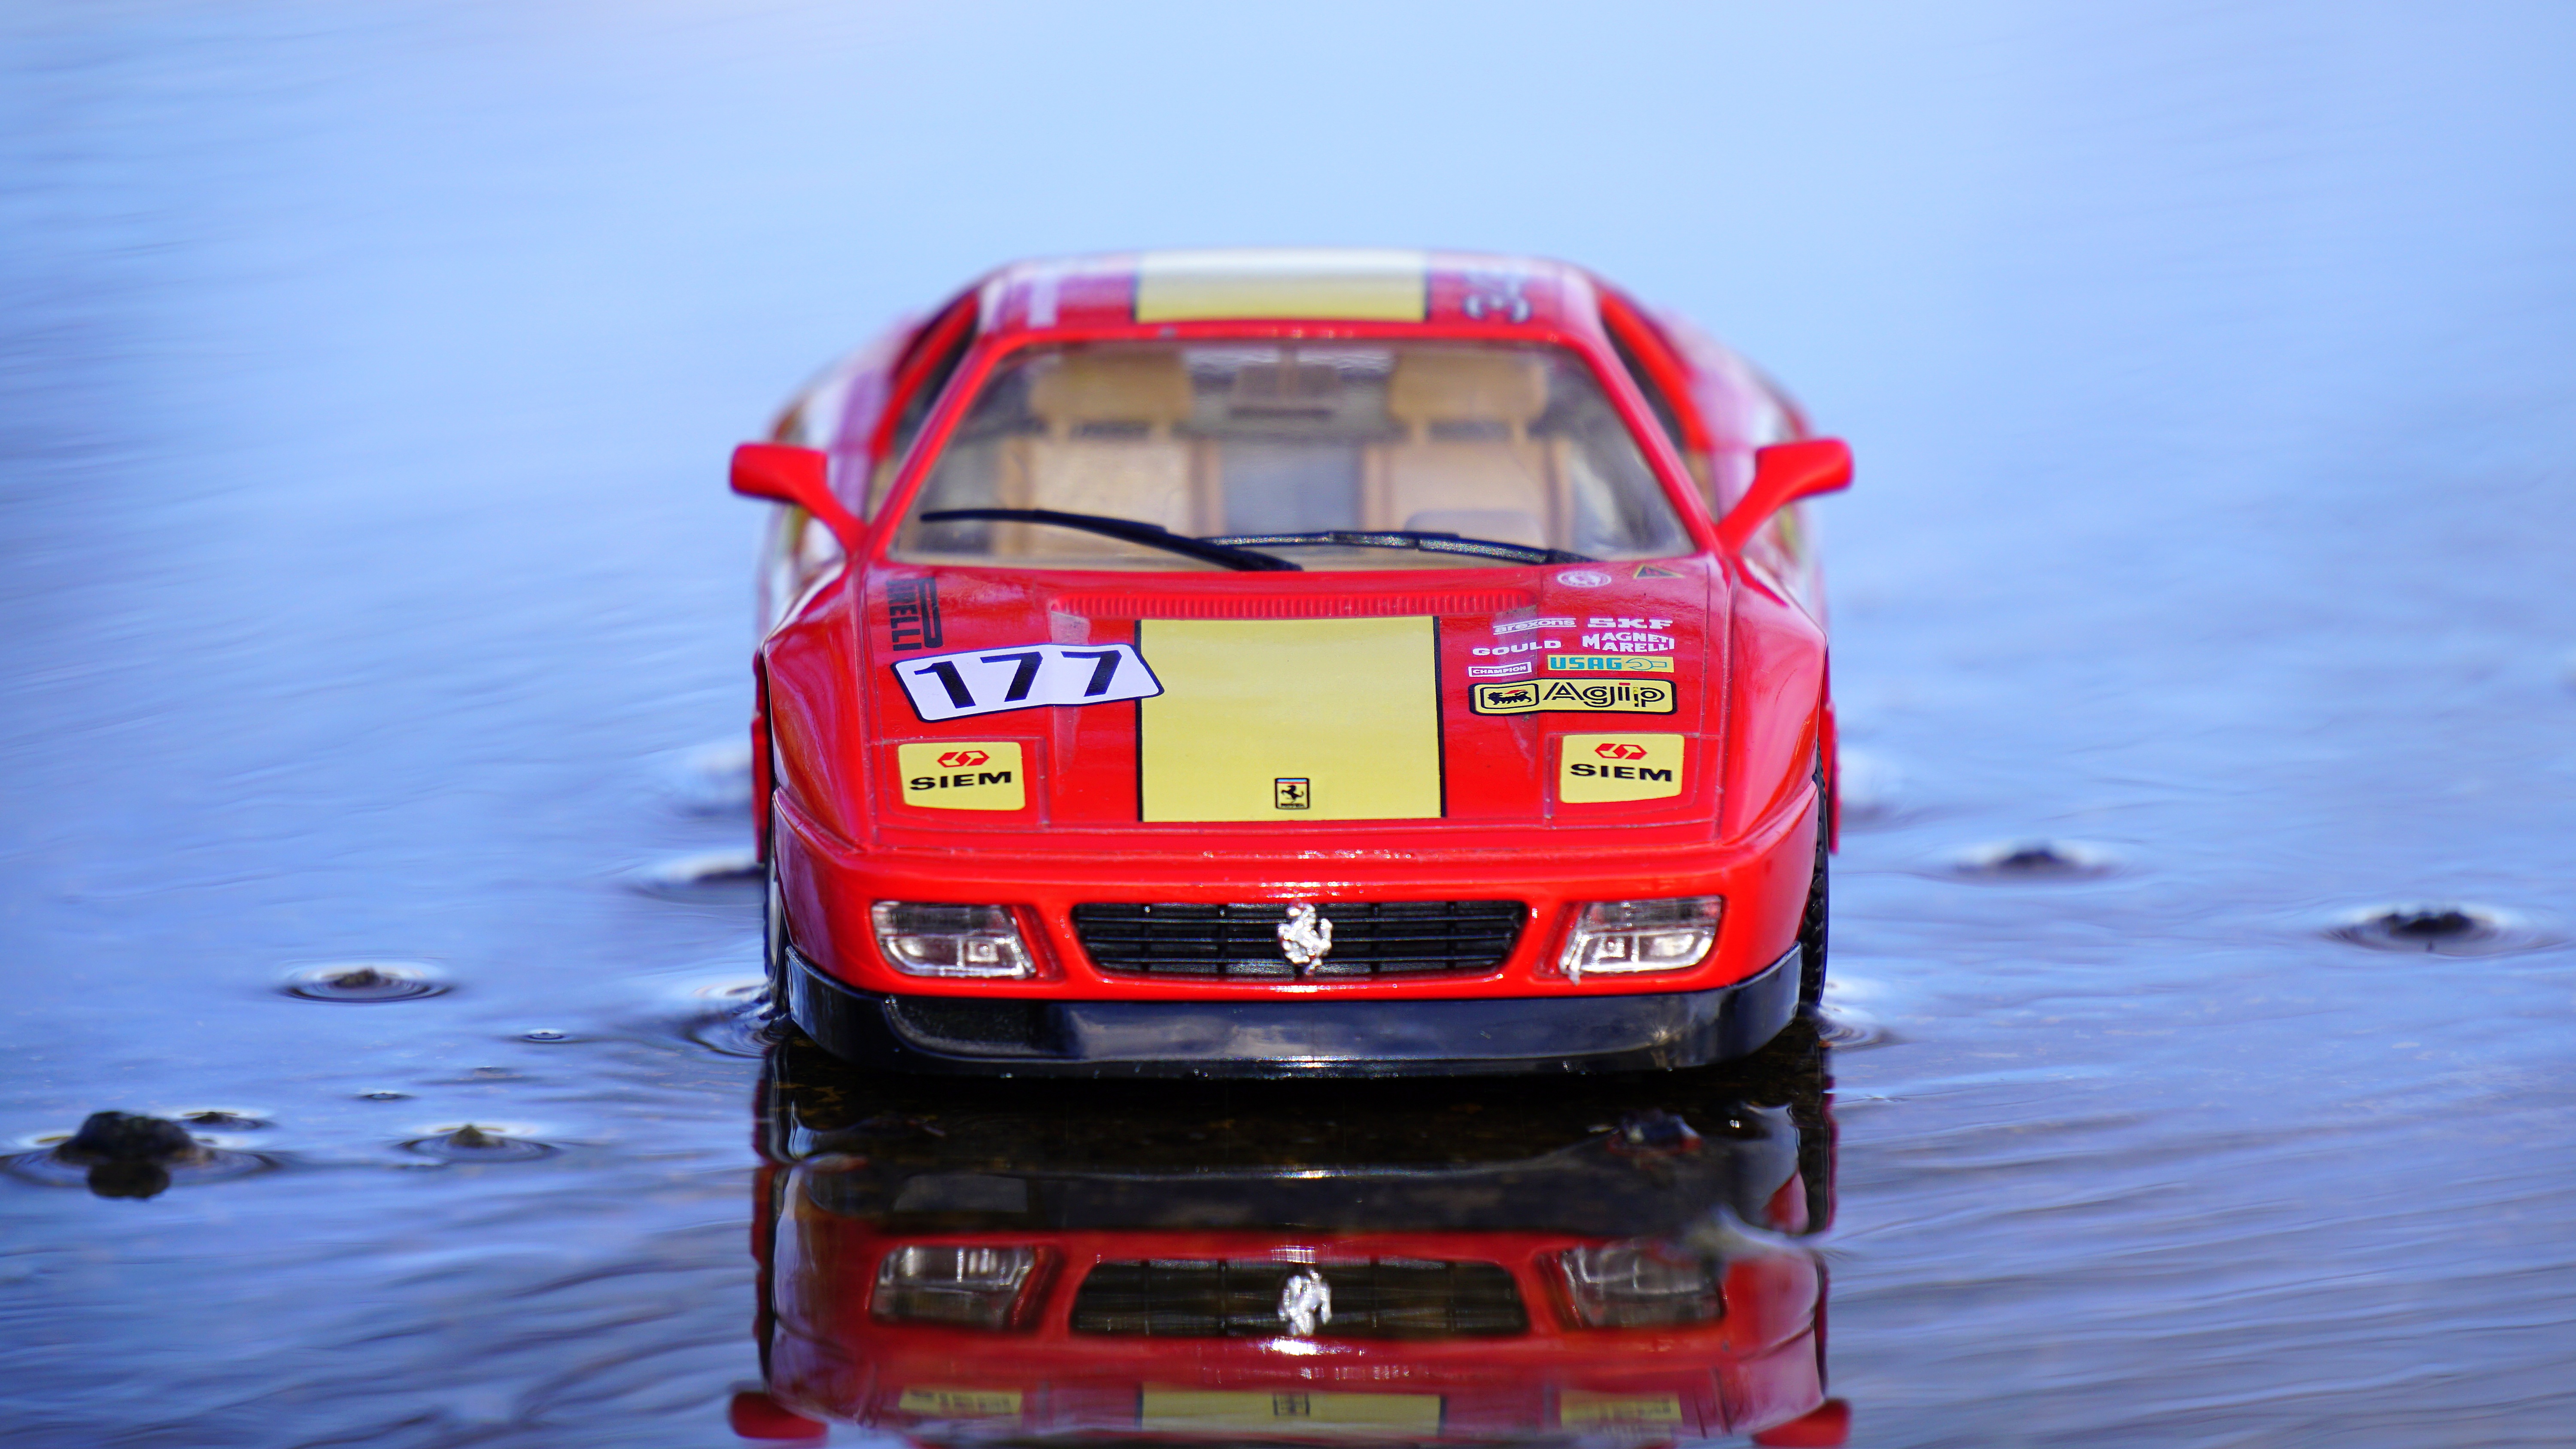
car, automobile, model, reflection, vehicle, small, sports car, race car, supercar, ford, racing, race track, model car, land vehicle, auto racing, automobile make, automotive design, luxury vehicle, stock car racing, rallycross, rallying, world rally car